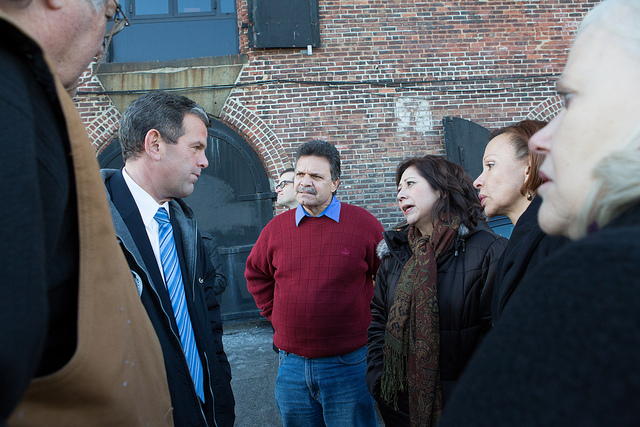
user: Given an image and a question. Answer the question in a short answer. Question: How many chromosomes do these creatures have? Short Answer:
assistant: 23